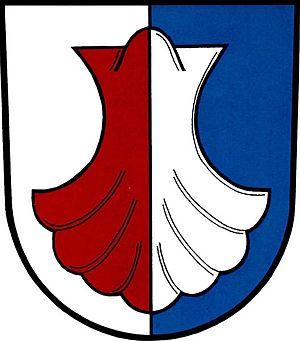
Velká Losenice est une commune du district de Žďár nad Sázavou, dans la région de Vysočina, en Tchéquie. Sa population s'élevait à 1 220 habitants en 2019.